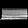
Label: Bag